Balloon rocket

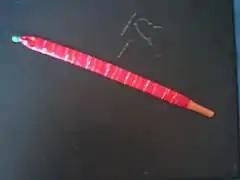
A rocket balloon without its pump attached

There is also a dedicated toy known as a rocket balloon, usually tubular-shaped and inflated with a special pump (pictured). These balloons, when released, propel in a more stable direction because of a steadier thrust of air and elongated shape, unlike ordinary round balloons, which often launch uncontrollably.